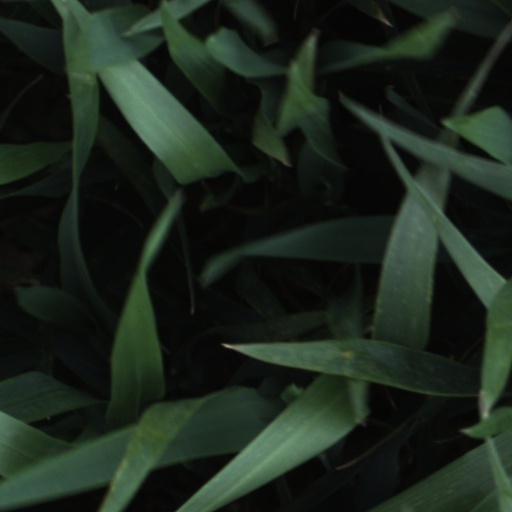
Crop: wheat